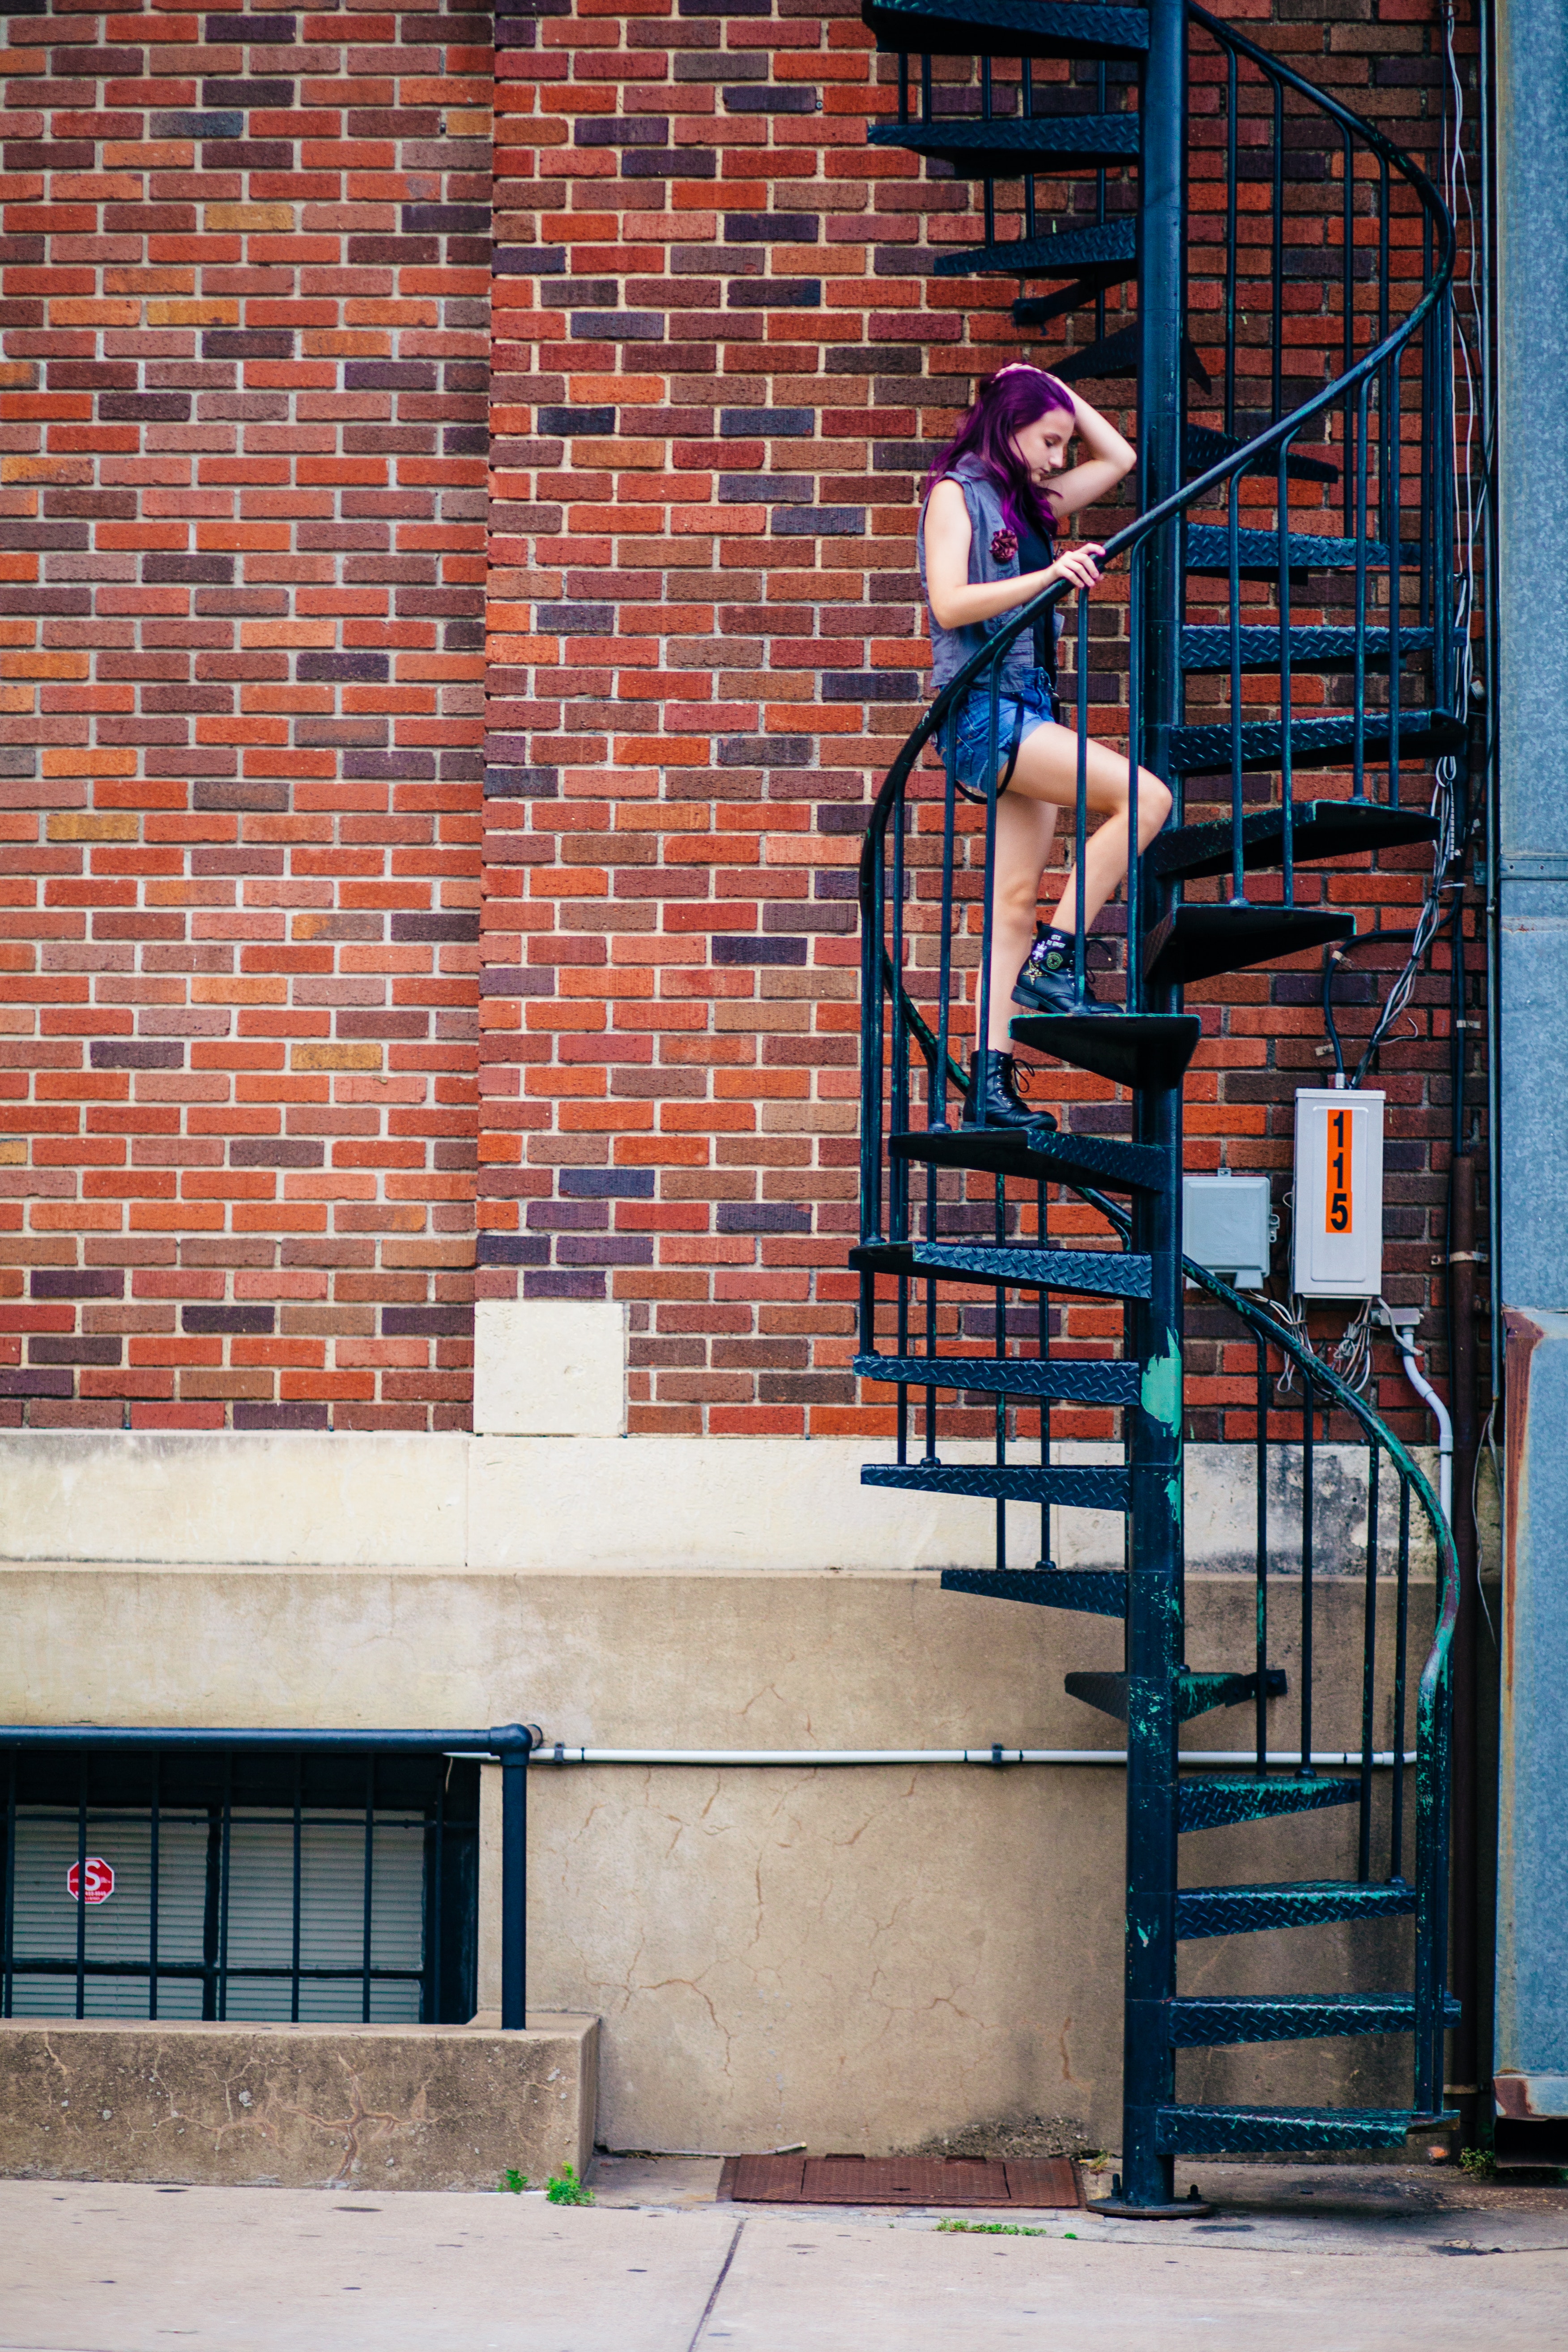
wall, brickwork, brick, urban area, kickflip, bmx bike, Flip acrobatic, recreation, bicycle motocross, headgear, skateboarding, freestyle bmx, stairs, bicycle, handrail, sports equipment, sport venue, skateboard, extreme sport, art